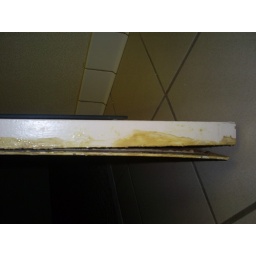
This is our bathroom door in our room. We are not really sure what is all over the broken door.